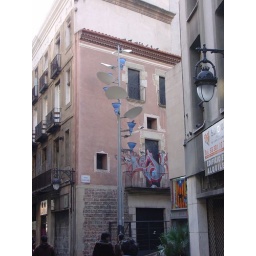
Interesting street lamps all over Barcelona.